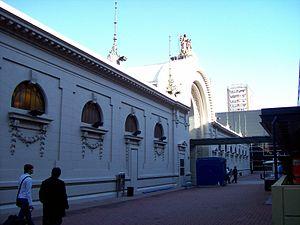
La Société rurale argentine est une association patronale argentine fondée en 1866 et regroupant principalement les grands propriétaires terriens de la région pampéenne qui se vouent à l’agriculture et à l’élevage.